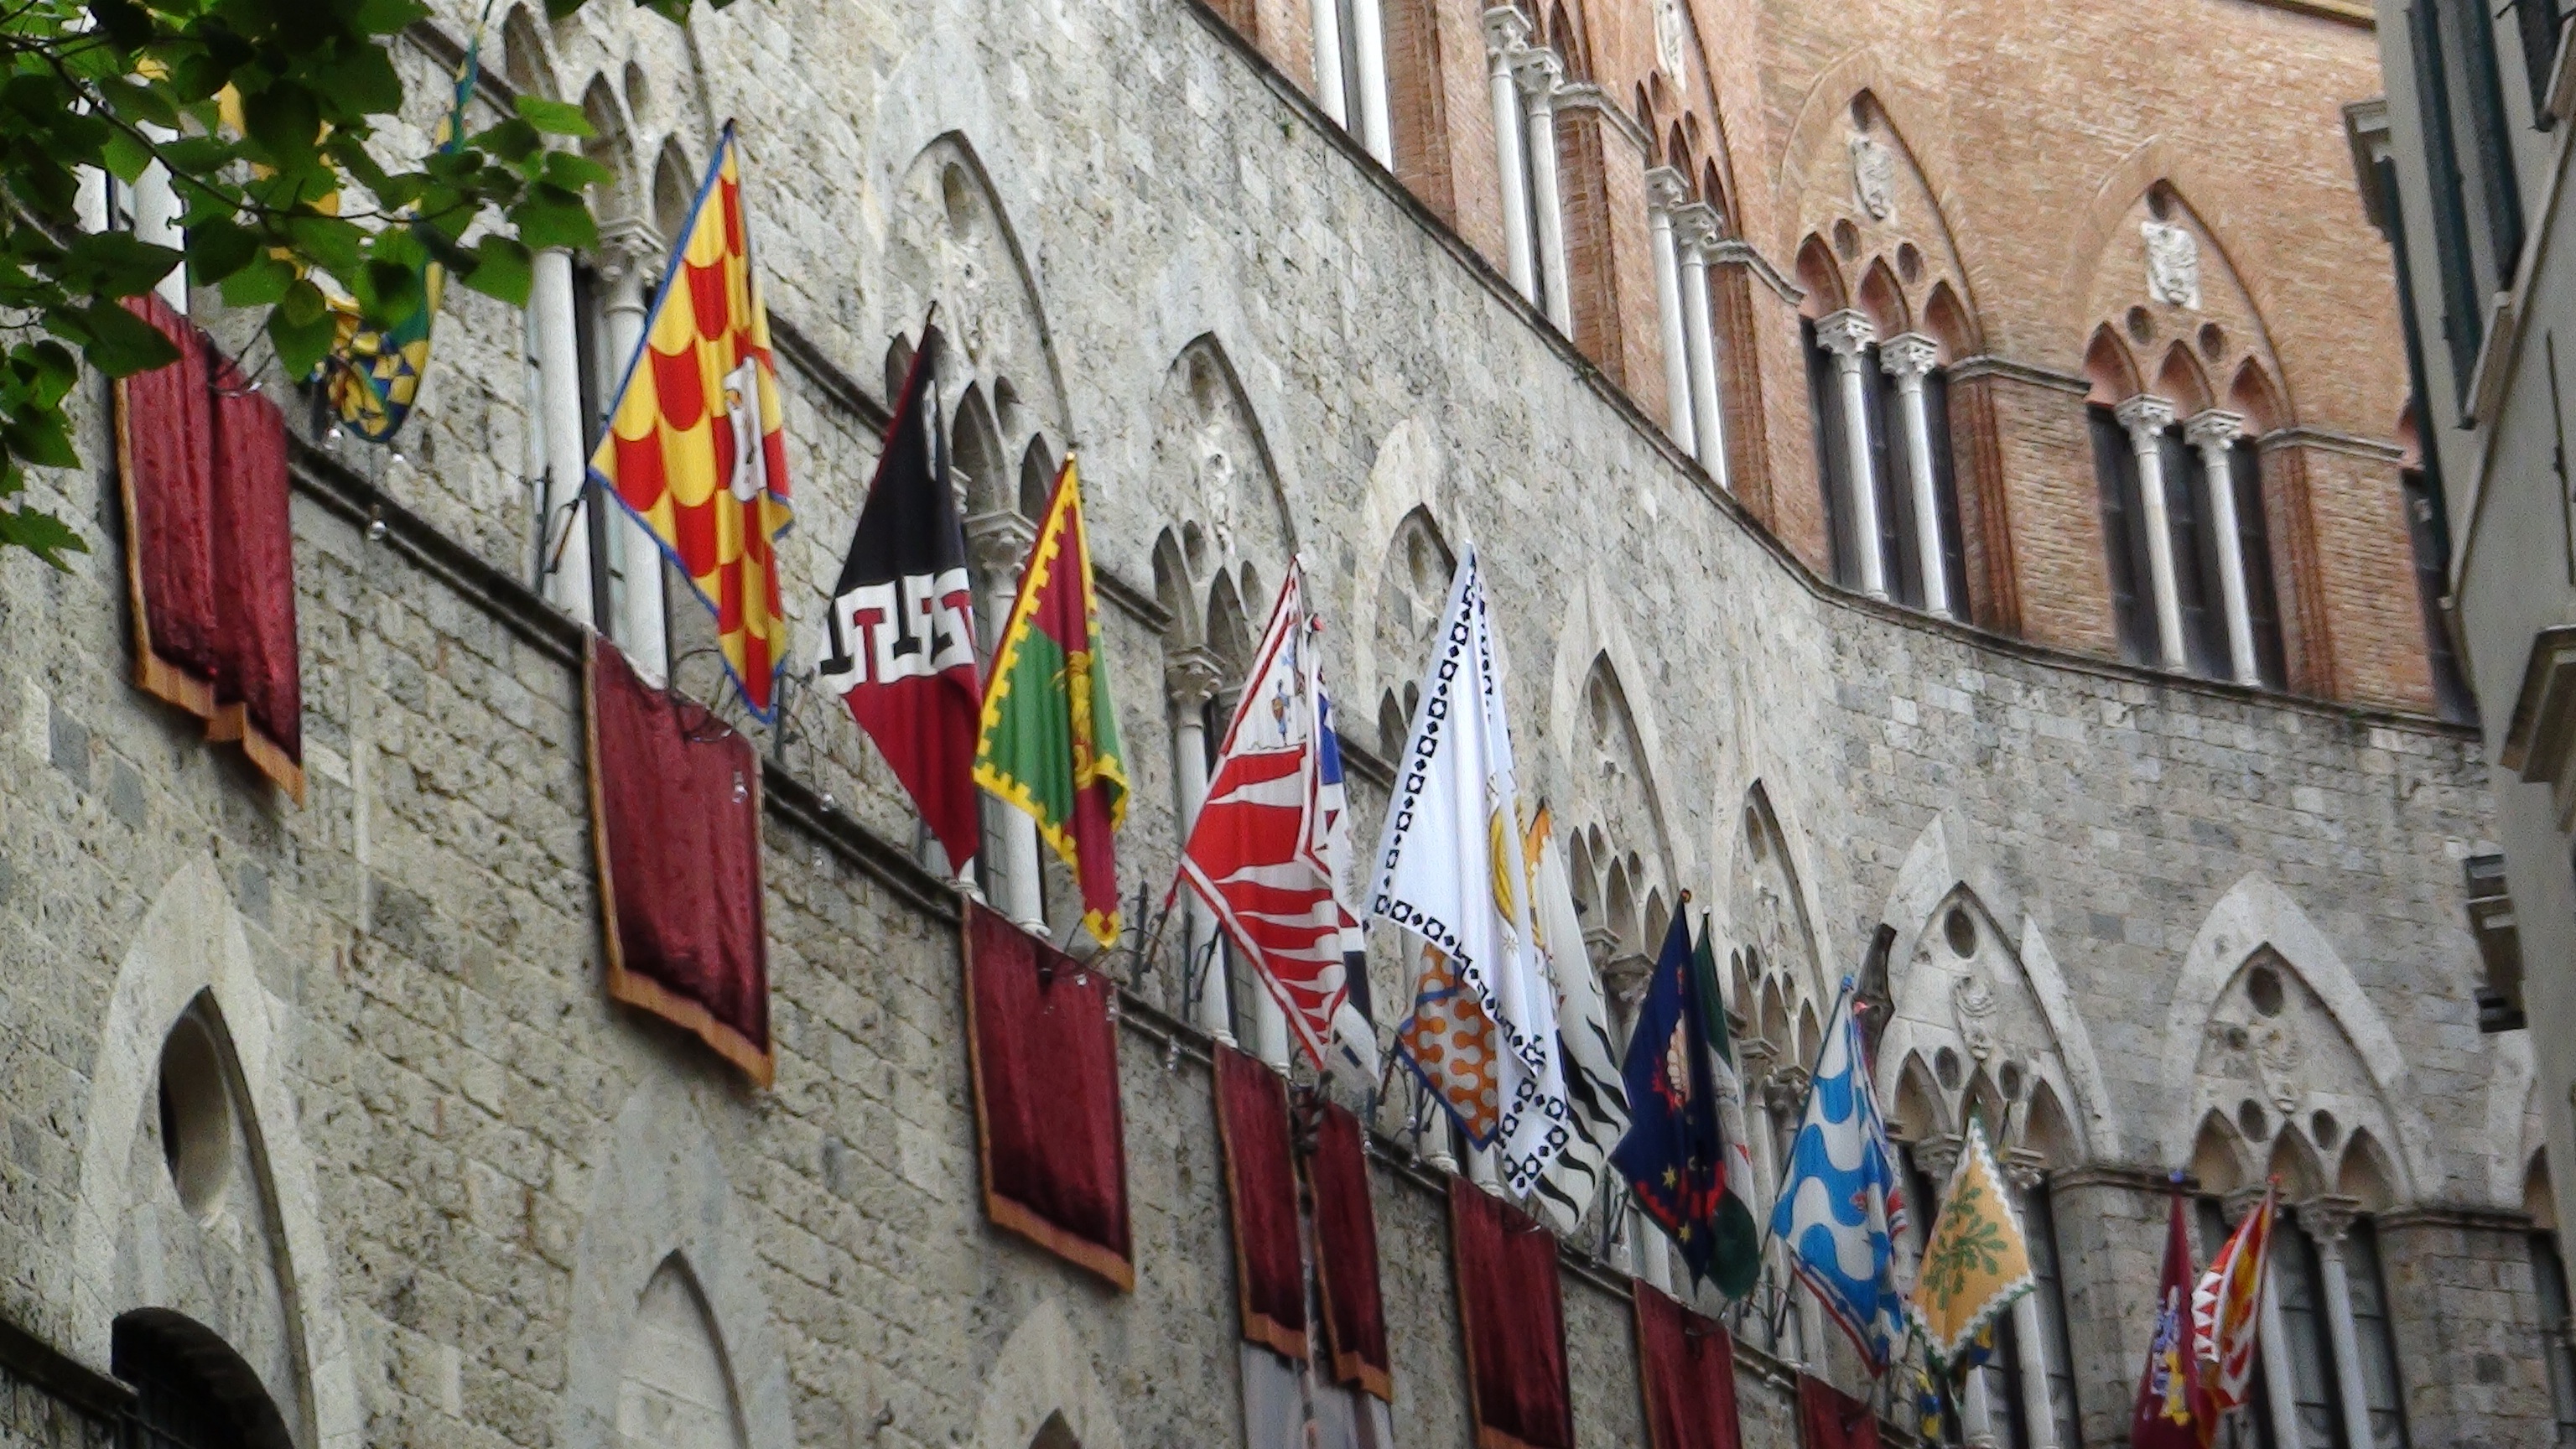
architecture, road, street, building, old, alley, wall, color, facade, graffiti, street art, art, infrastructure, party, flags, mural, siena, neighbourhood, palio, urban area